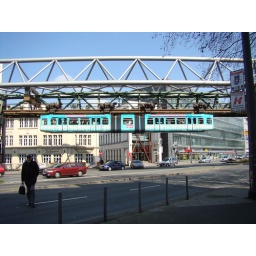
A schwebebahn suspended monorail train crosses a busy road in Wuppertal.